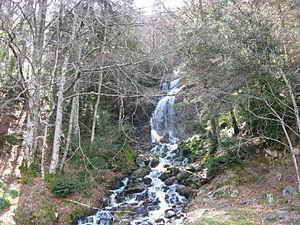
Cascade à Gabas (Pyrénées-Atlantiques) (Pyrénées).